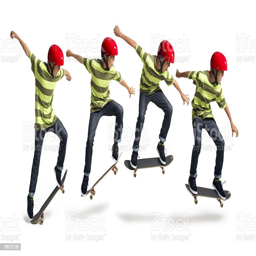
industry on a white background royalty - free